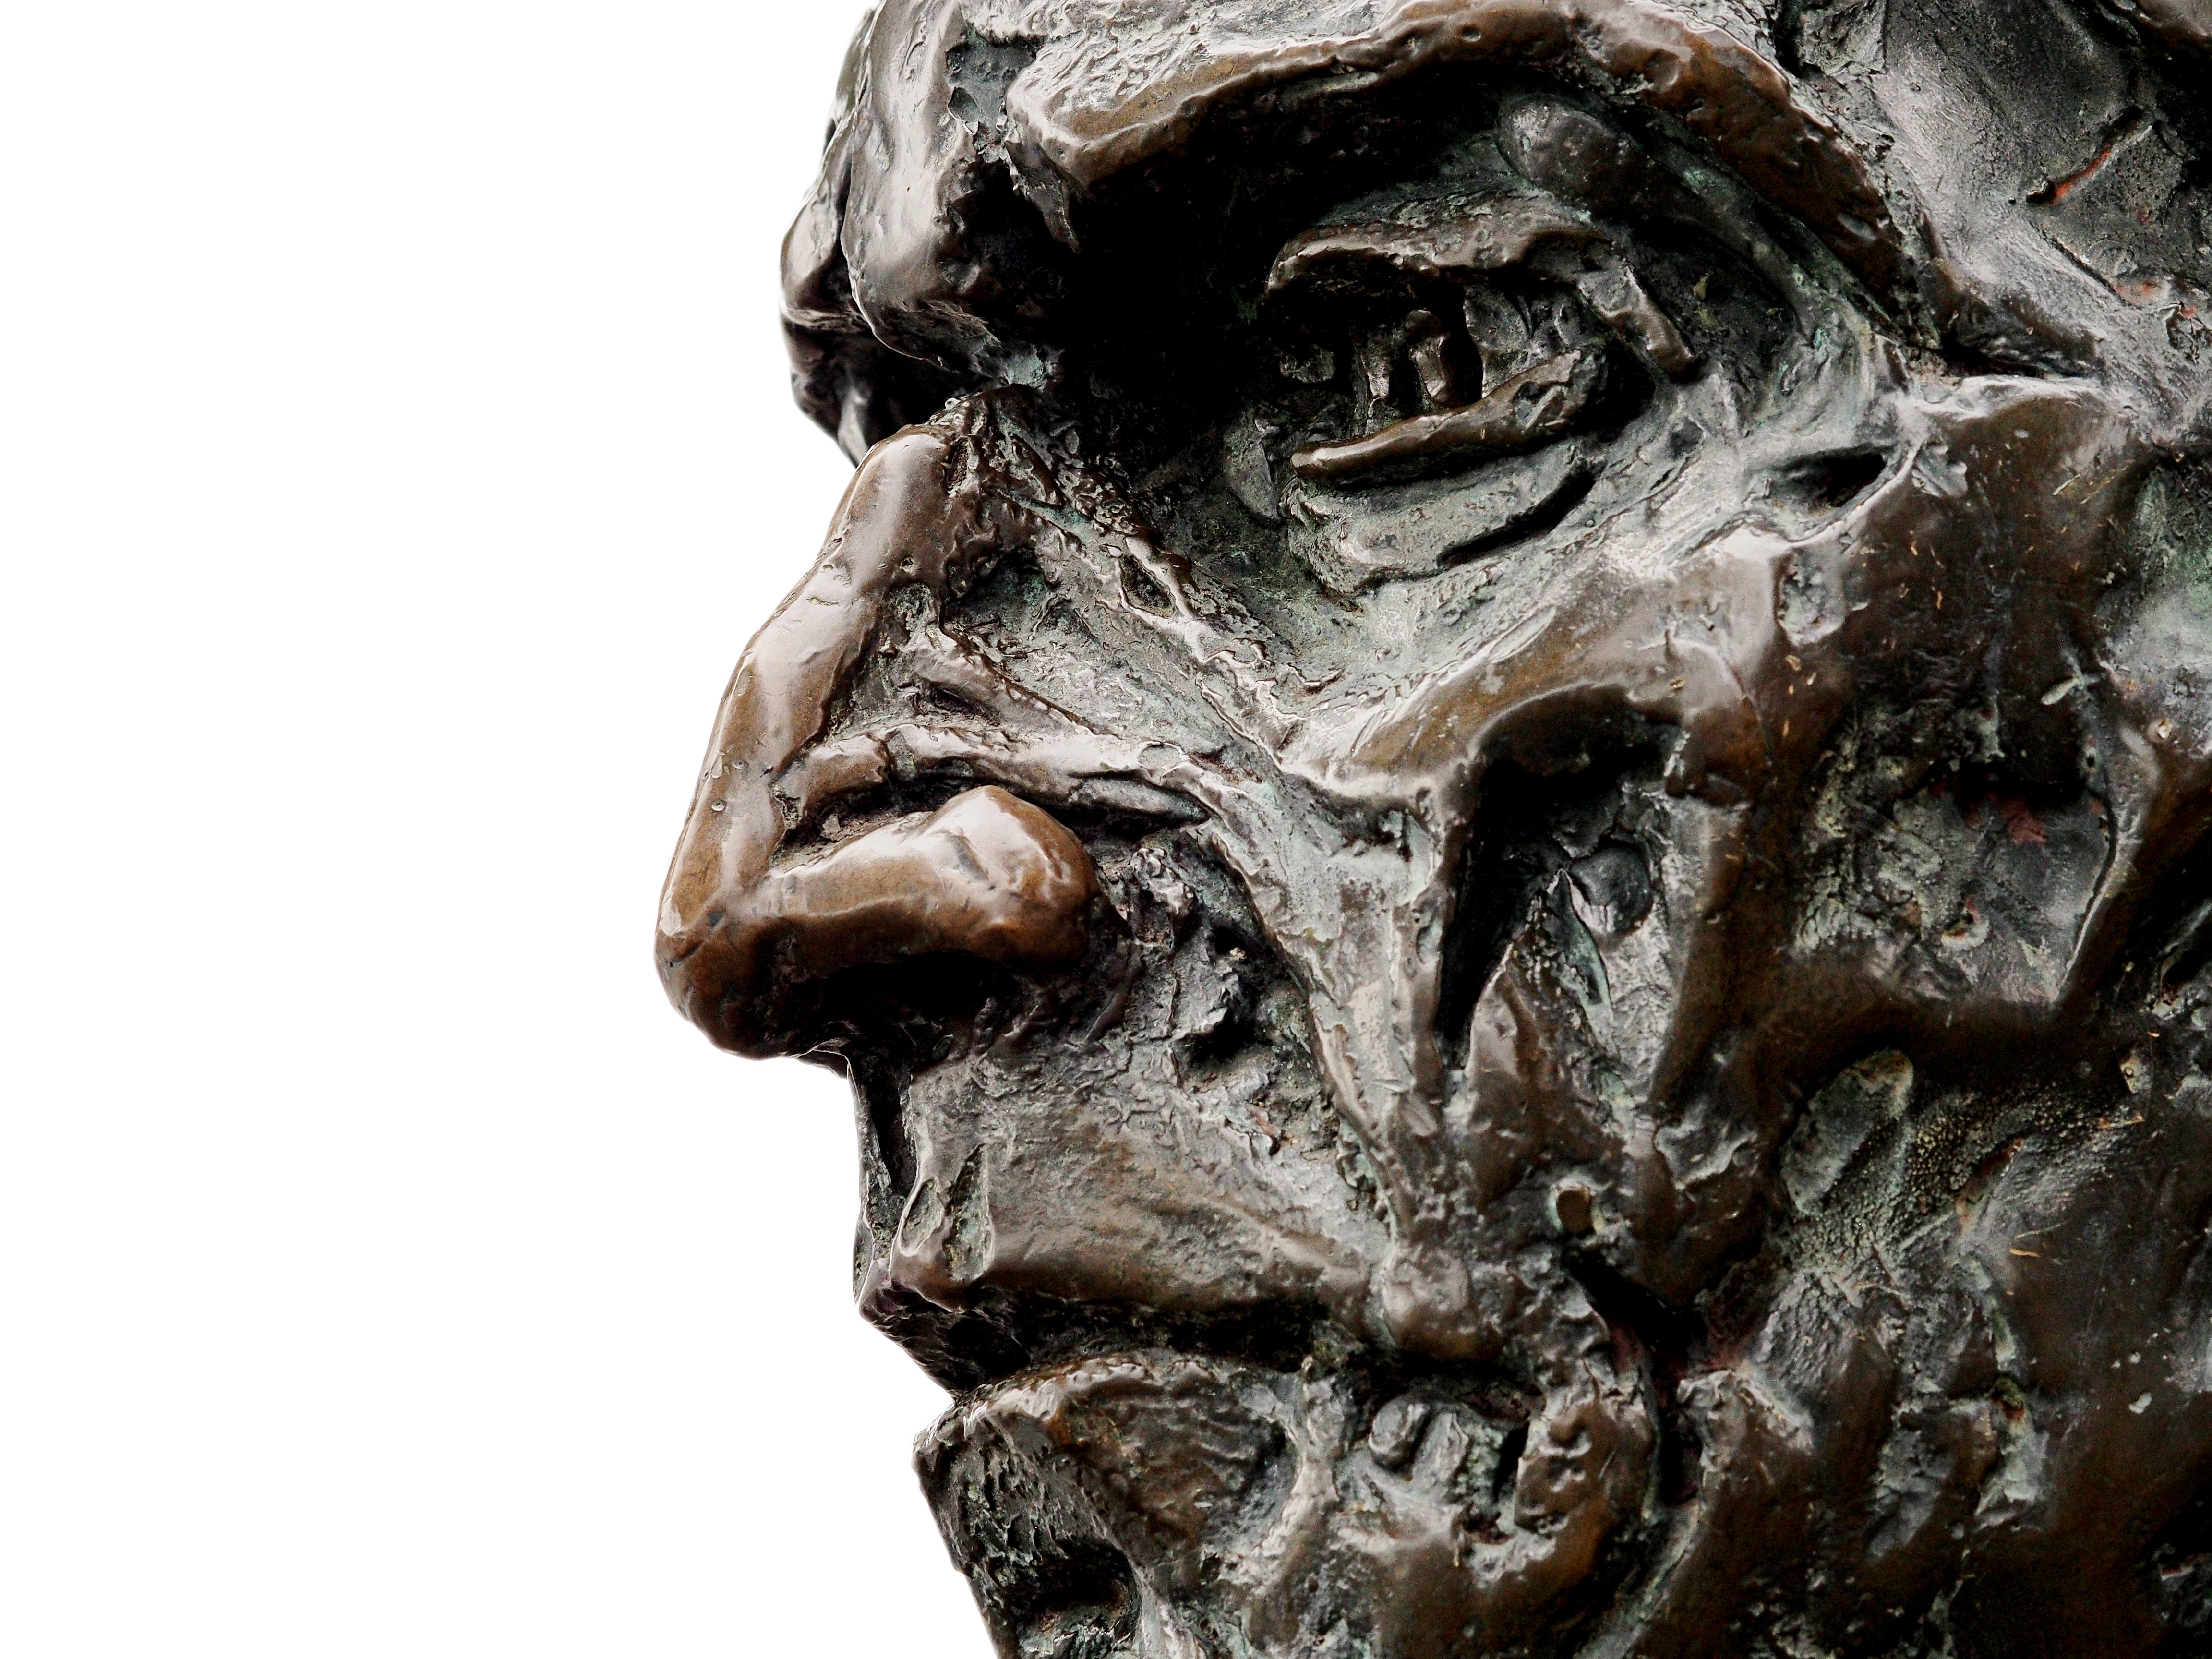
monument, looking, statue, portrait, metal, rough, rugged, mouth, gargoyle, face, sculpture, nose, art, determination, eye, vision, head, lips, newfoundland, hope, expression, see, bronze, historical, carving, attitude, sailor, grit, bristol, permanent, gaze, mariner, stern, seeing, voyager, solid, sculpted, uneven, cheeks, stone carving, features, fixed, cabot, john cabot, giovanni caboto, can do, ancient history